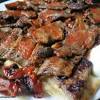
Label: Iskander